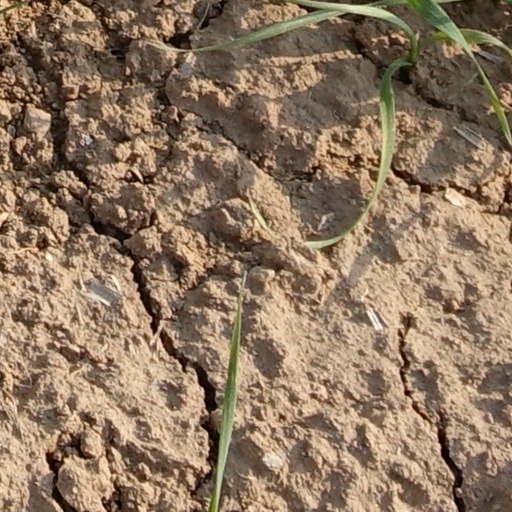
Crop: wheat